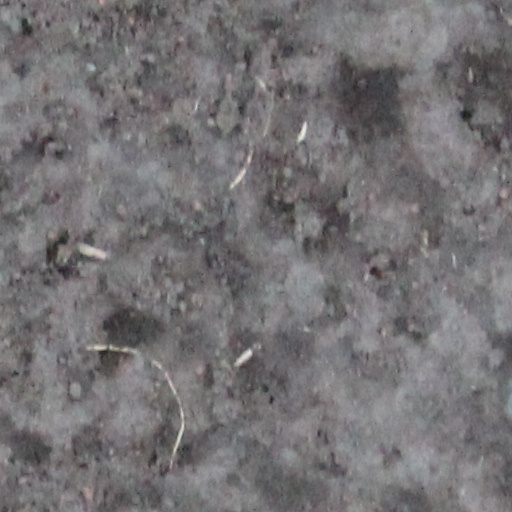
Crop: wheat